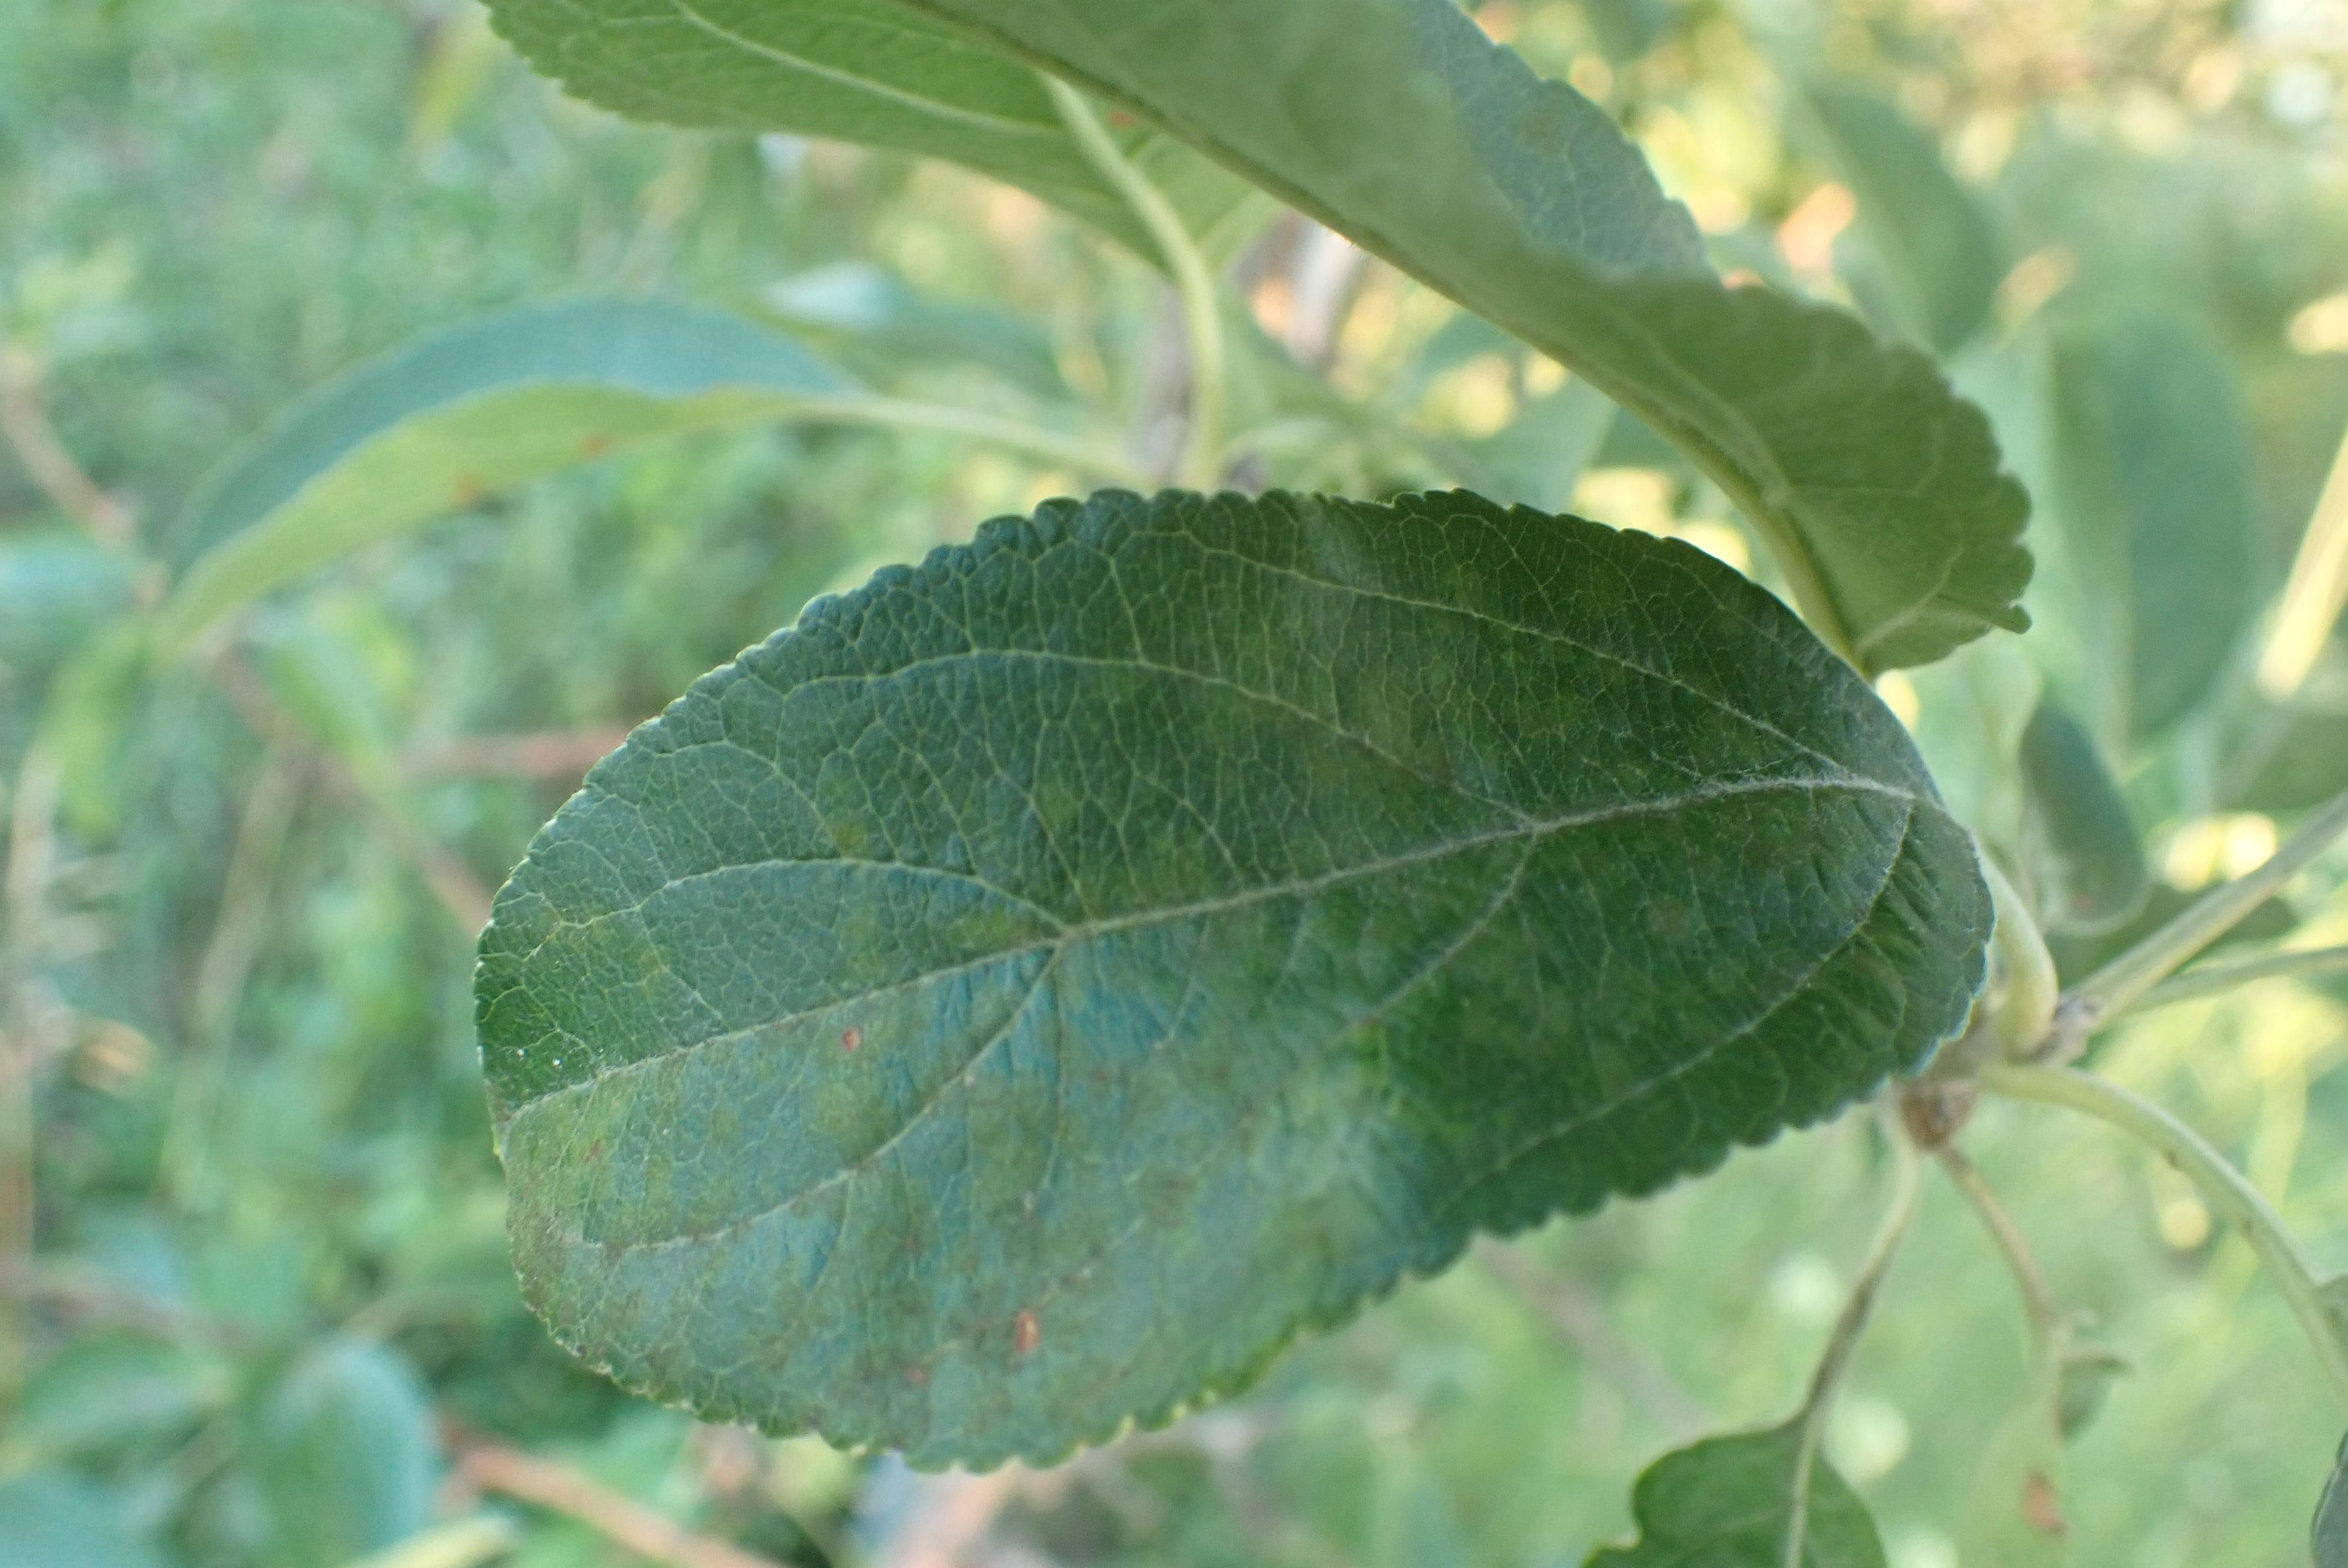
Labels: scab